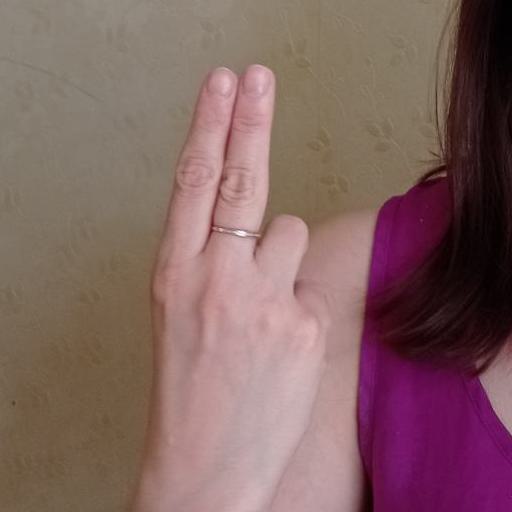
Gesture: two_up_inverted